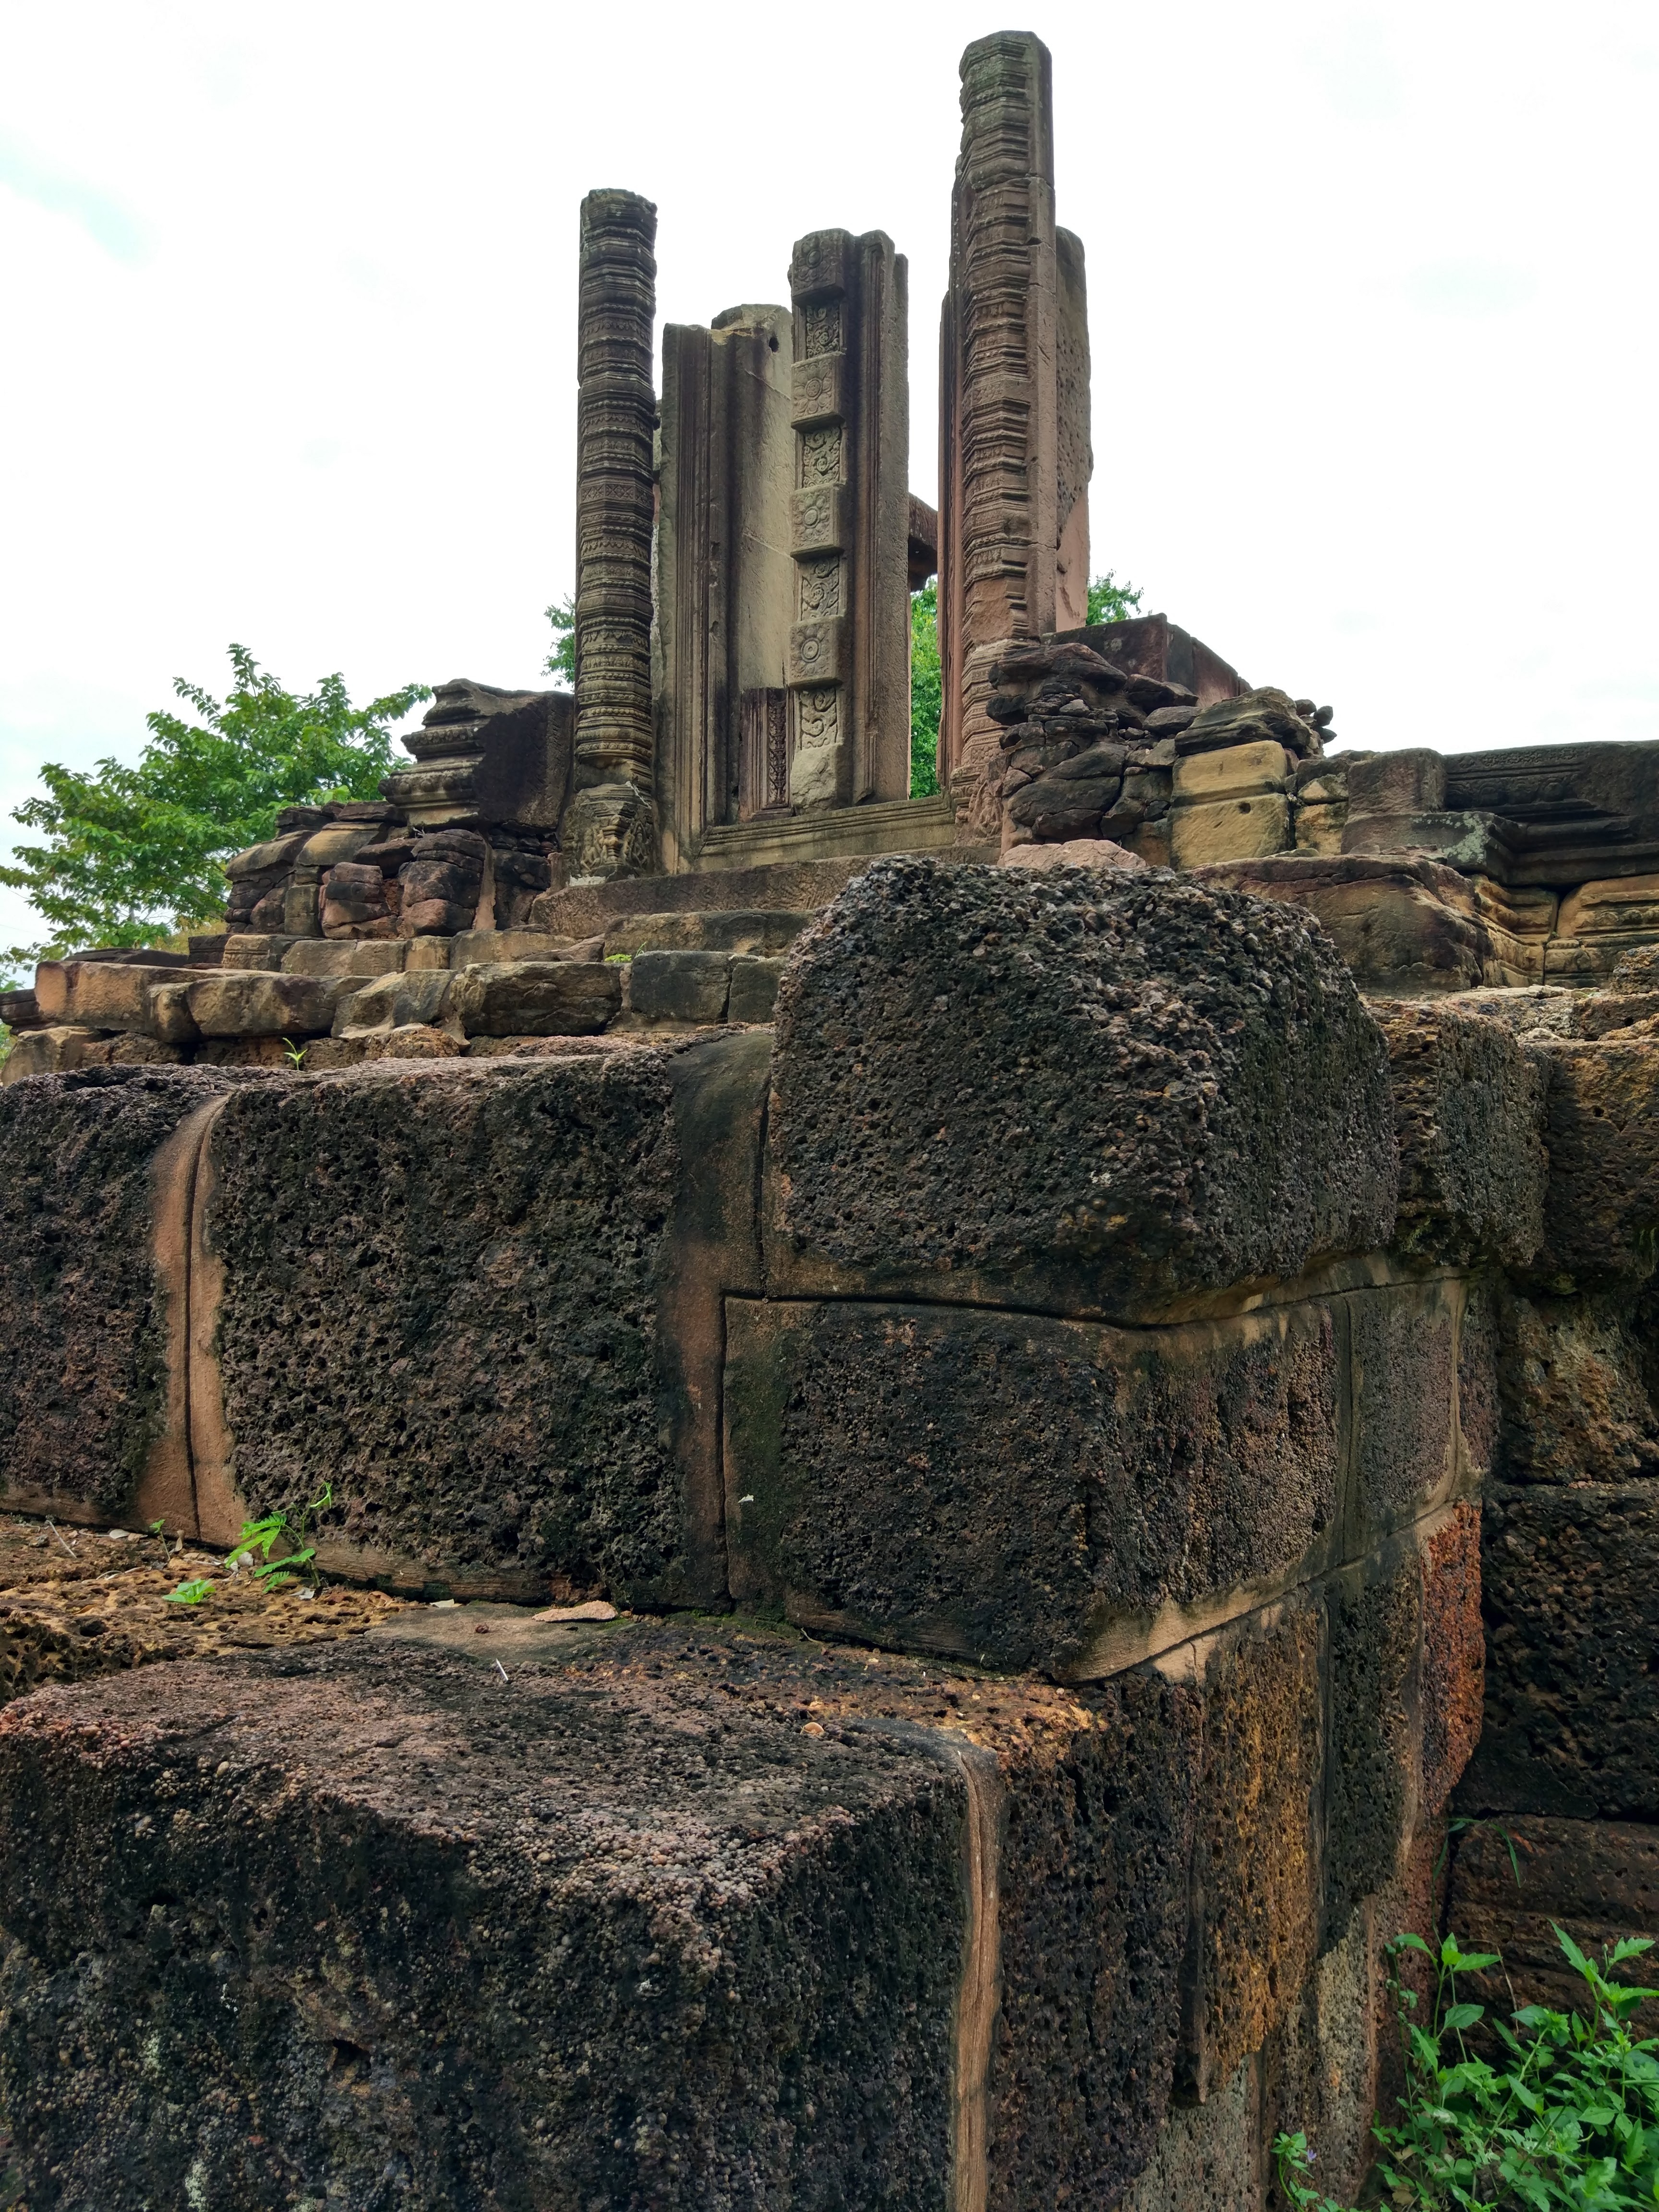
nature, rock, building, wall, castle, ruins, monolith, archaeological site, stone castle, historic site, ancient history